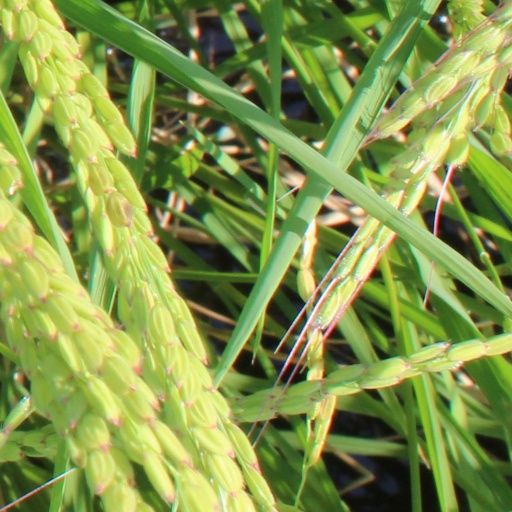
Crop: rice